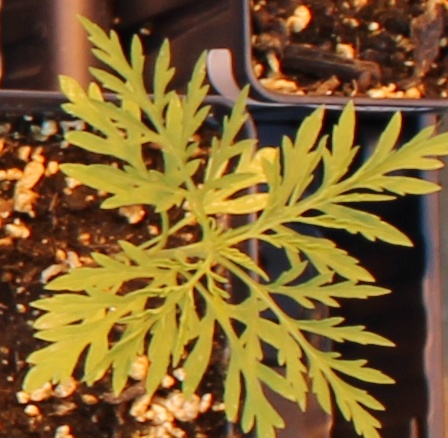
Label: Ragweed